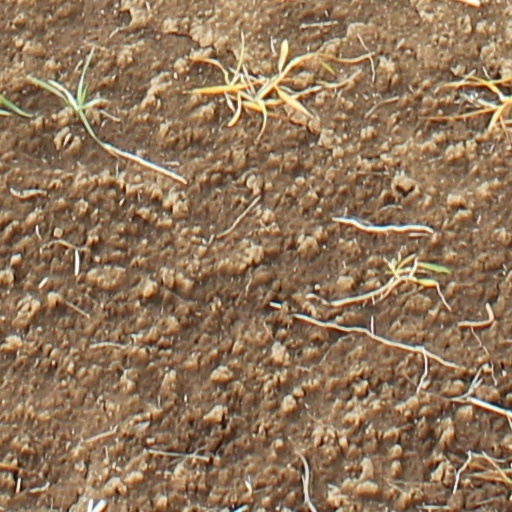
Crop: wheat